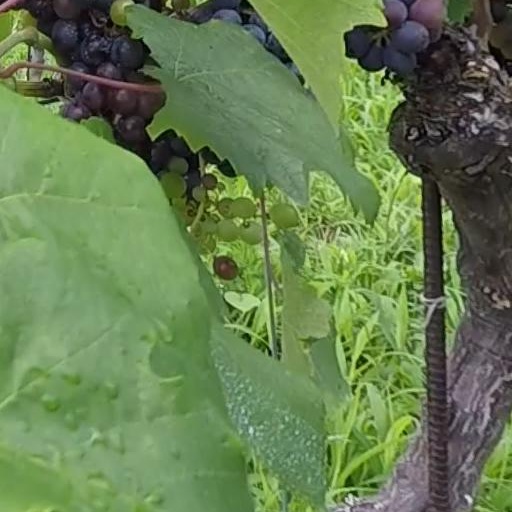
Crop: grape